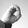
ASL letter: O